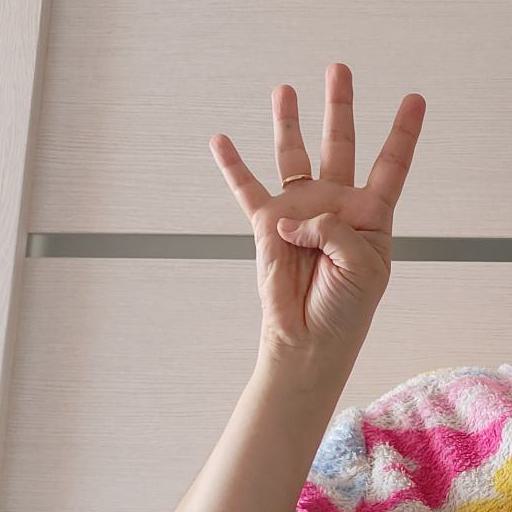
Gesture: four